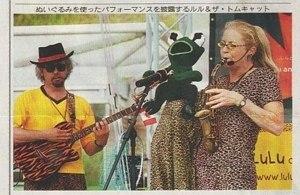
Lulu et le Matou est un groupe musical spécialisé dans la chanson enfantine et l'apprentissage des langues étrangères. Ce groupe musical a produit plusieurs disques et ouvrages. Ils ont donné de nombreux concerts dans plusieurs pays.